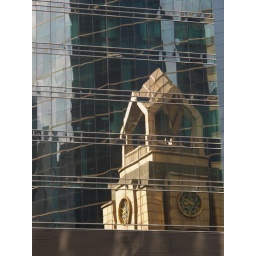
Reflection of clock tower in glazed skyscraper, Western Market, Central, Hong Kong